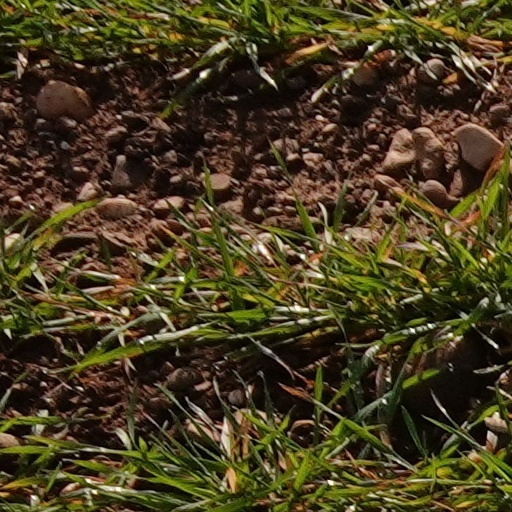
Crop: wheat